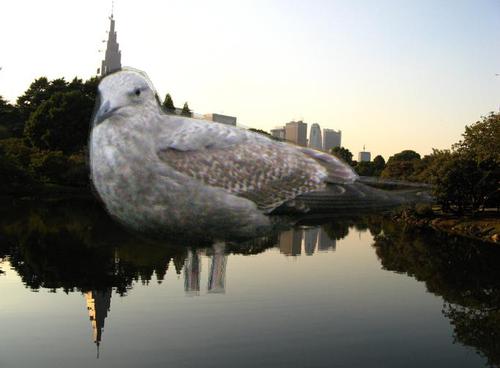
Bird species: Herring_Gull
Bird type: waterbird
Background: water